Solitario

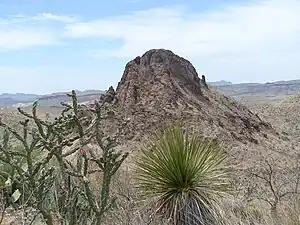
Solitario Peak (4786 ft) is a prominent geologic feature of Solitario

The Paleozoic rocks of the dome consist of a section of intensely-folded Cambrian through Early Pennsylvanian sediments. The Paleozoic rocks were deformed and thrust into the area from the southeast during the Ouachita orogeny. The Permian uplift and erosion during most of the Mesozoic was followed by deposition of Cretaceous carbonate rocks which correlate with the Cretaceous of the Gulf Coast. The area was uplifted by the Laramide orogeny during the latest Cretaceous. Following the Eocene intrusive and volcanic events of the Solitario, the area was partially covered by volcanic rocks from the adjacent Bofecillos volcanic center to the west of the area during the Oligocene and early Miocene. Erosion and downcutting following the Pleistocene deepening of the Rio Grande to the southwest and south have produced the current topographic expression of the area.